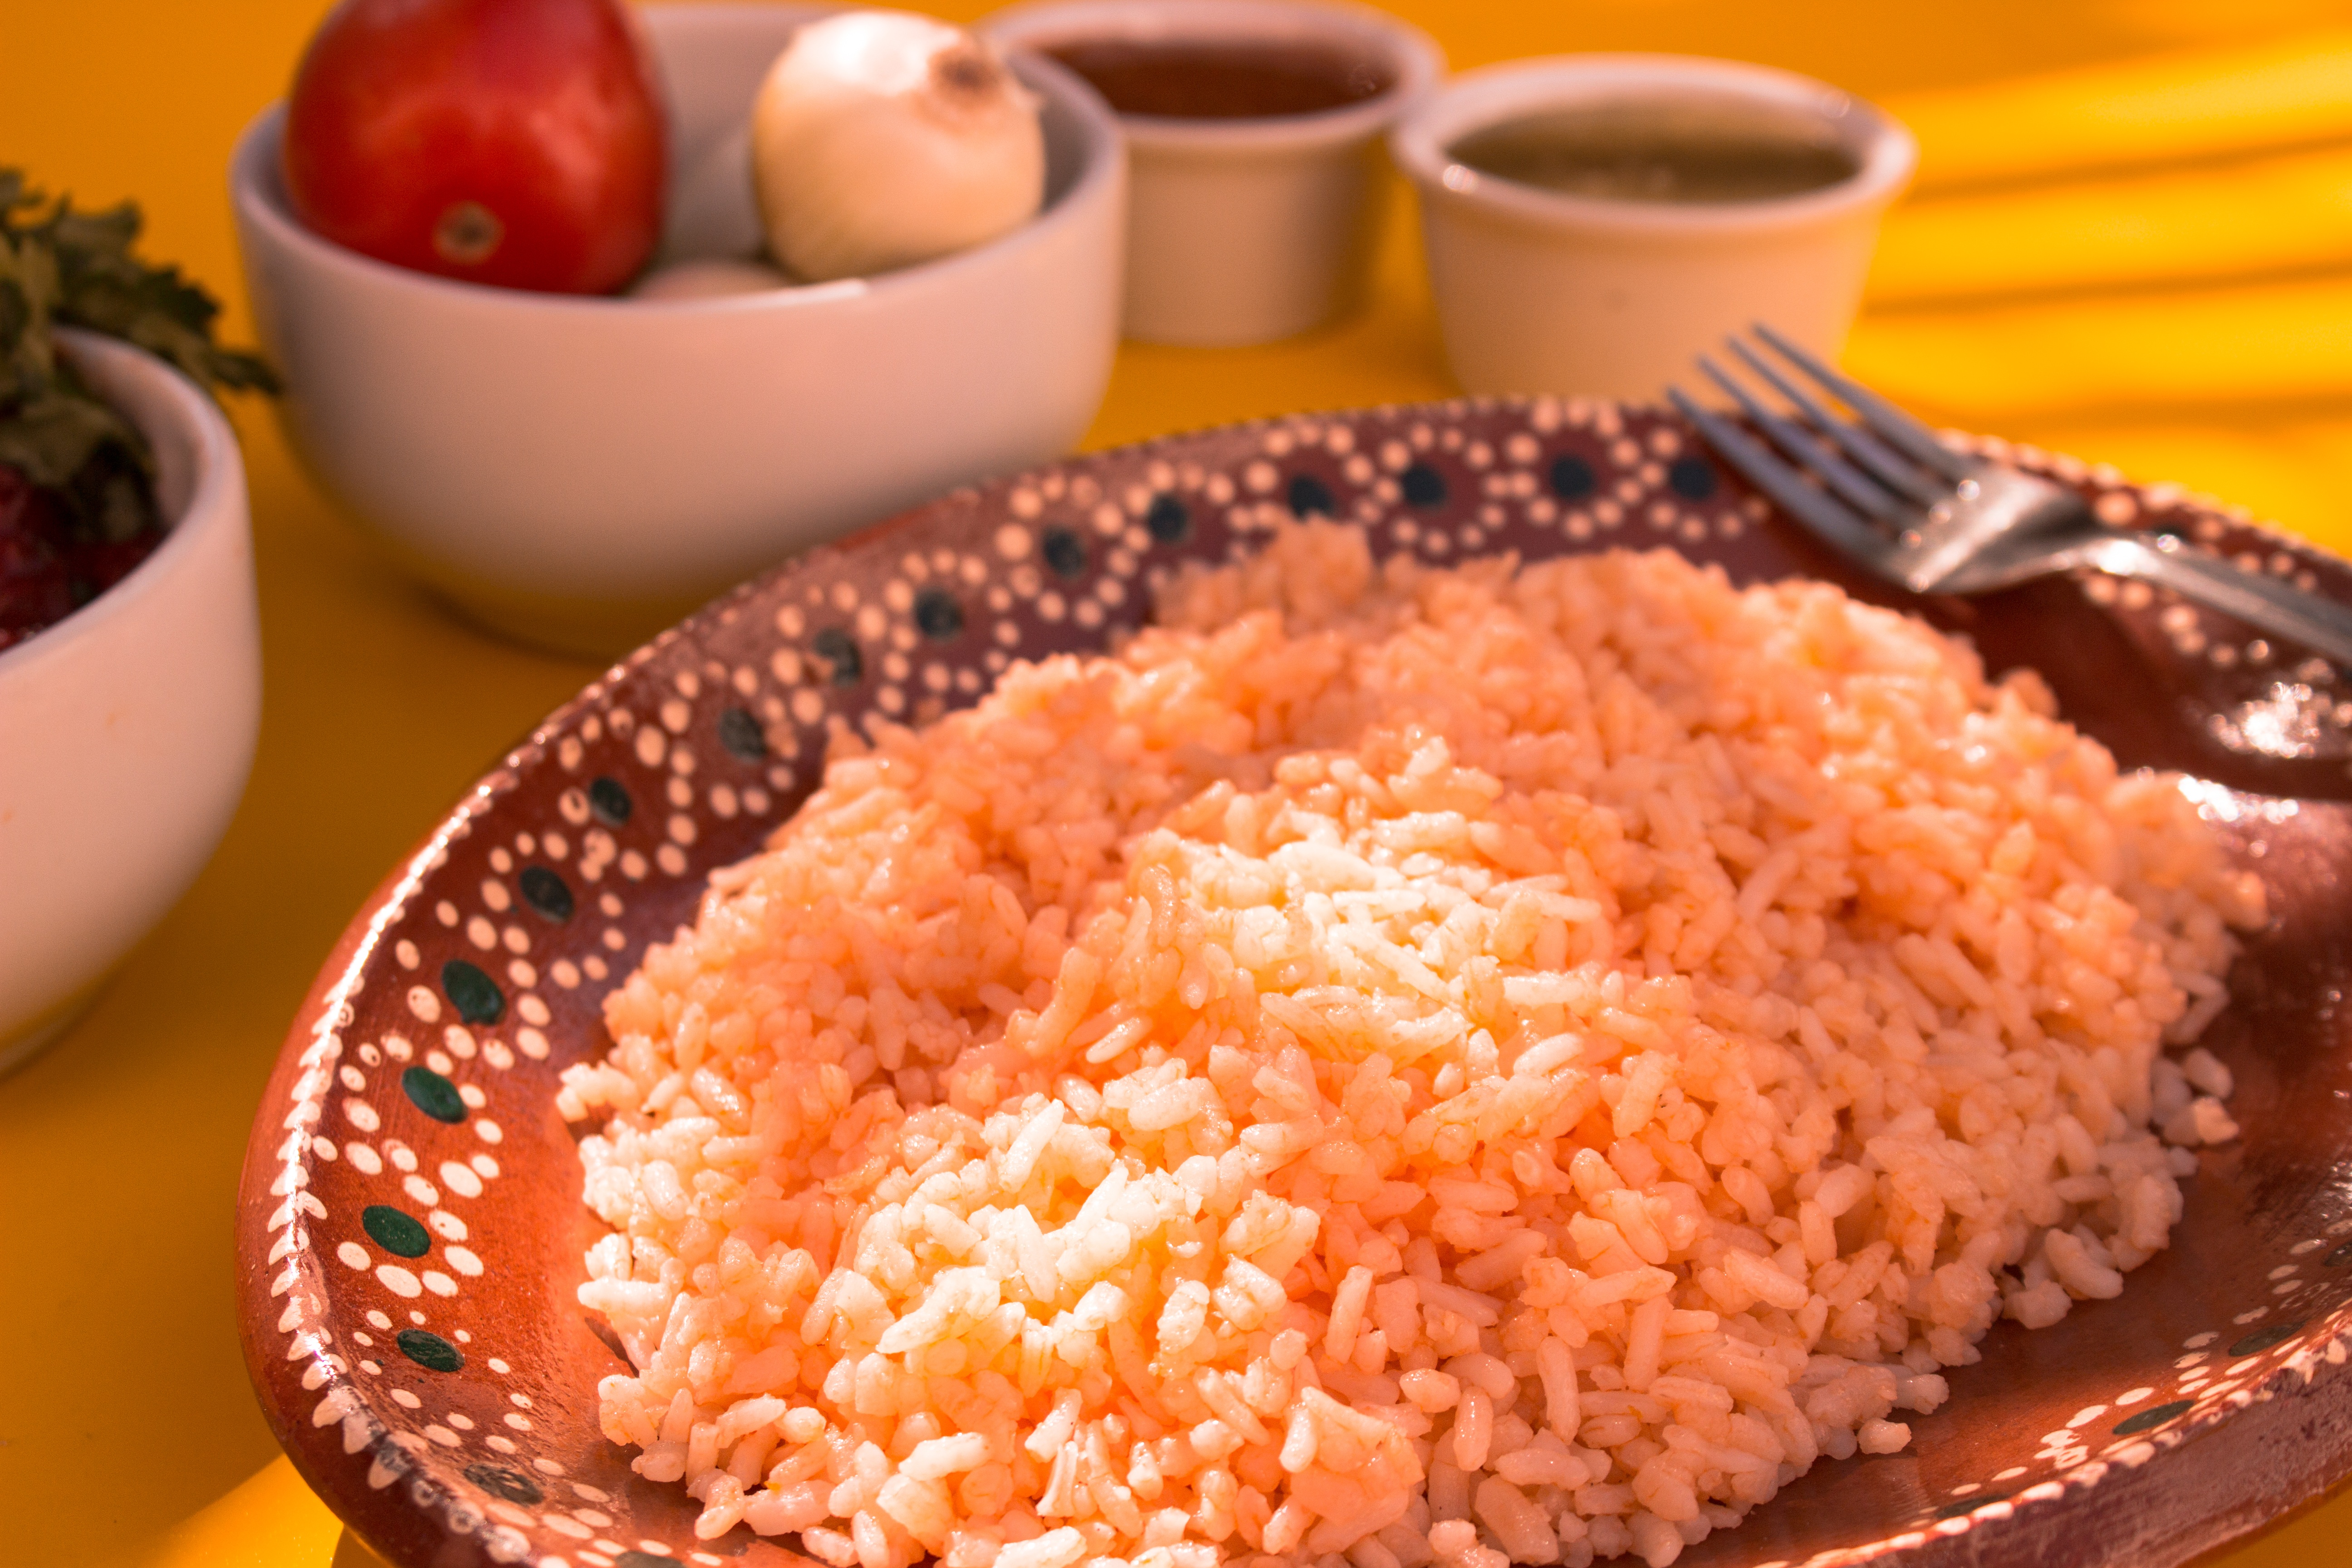
restaurant, dish, meal, food, produce, fish, healthy, cuisine, delicious, rice, asian food, power, steamed rice